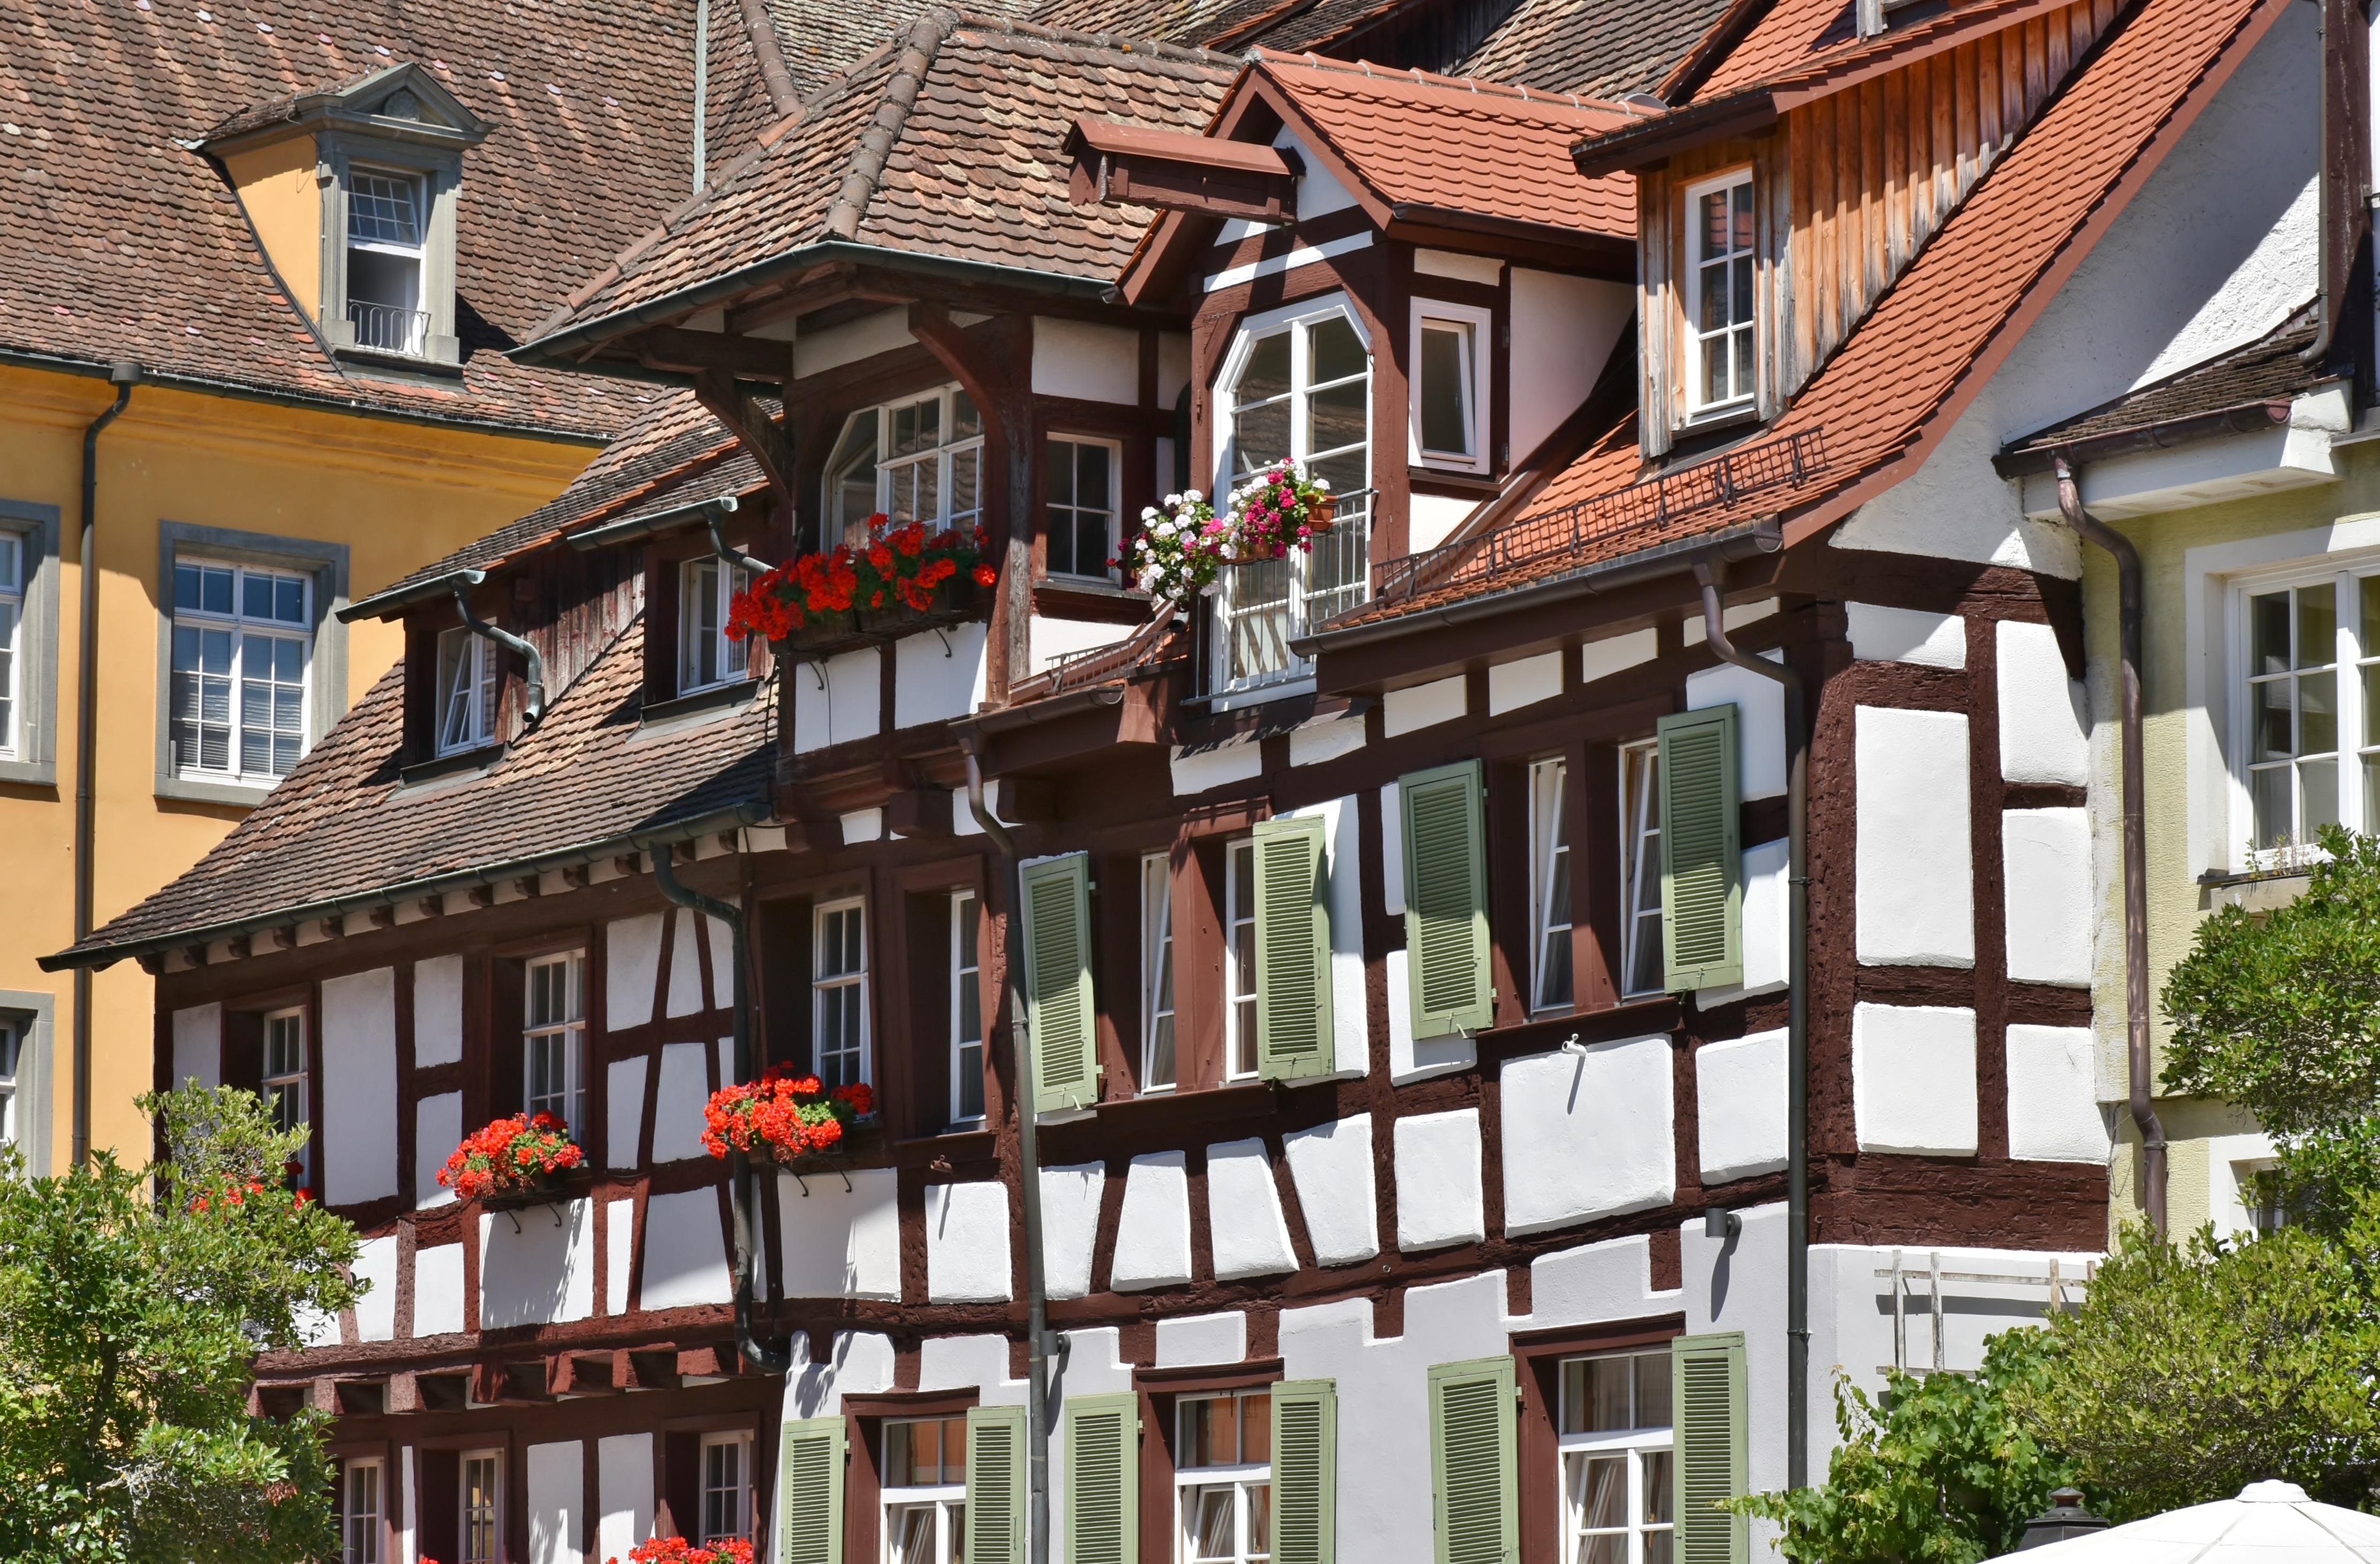
landscape, architecture, sky, sun, mansion, house, roof, city, home, porch, summer, balcony, cottage, facade, property, blue, apartment, townhouses, homes, estate, meersburg, condominium, neighbourhood, facades, real estate, lake constance, truss, residential area, outdoor structure